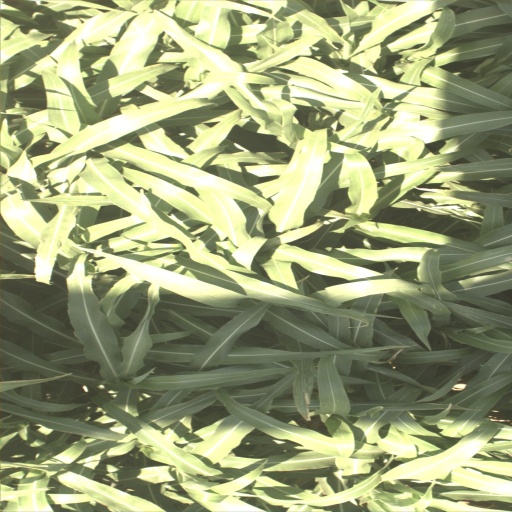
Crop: sorghum